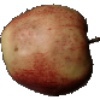
Label: red_apple